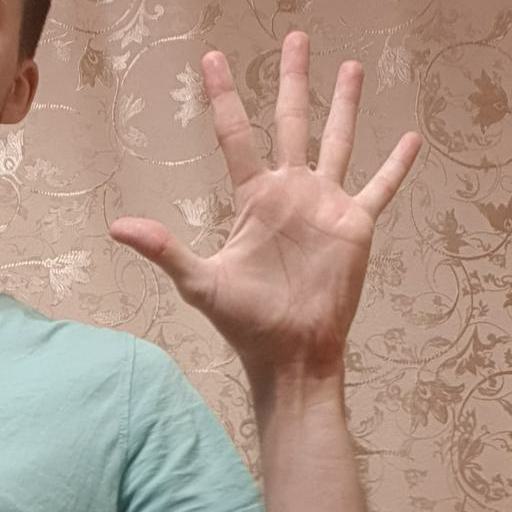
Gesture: palm